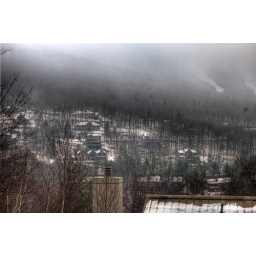
A shot from the outside balcony of a friends house. Looking out upon some of the houses near the mountain